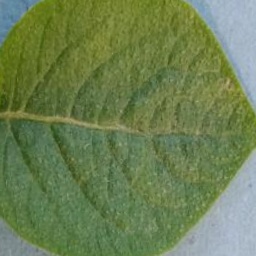
Etiqueta: Sana